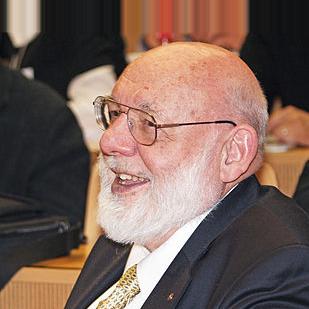
Age: 74